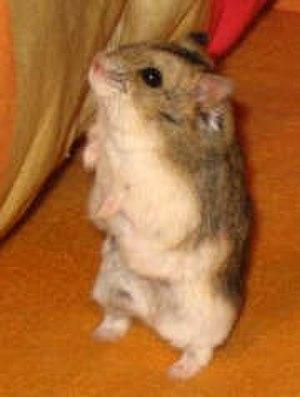
Voici la liste des espèces mammifères signalées en Chine. Il y a 495 espèces de mammifères en Chine, dont 13 sont en danger critique d'extinction, 24 sont en danger, 47 sont vulnérables, et 7 sont quasi menacées. Trois des espèces listées pour la Chine sont considérées comme éteintes.